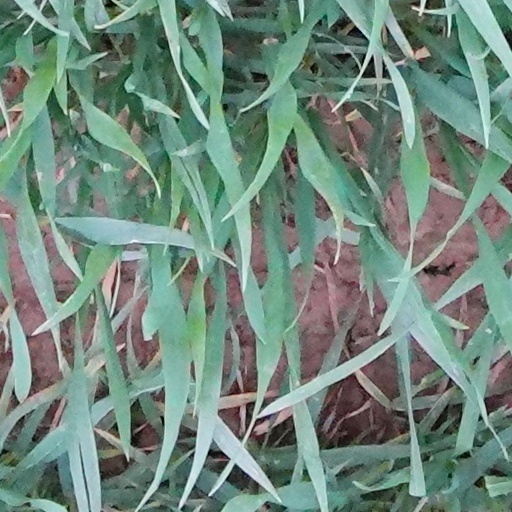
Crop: wheat